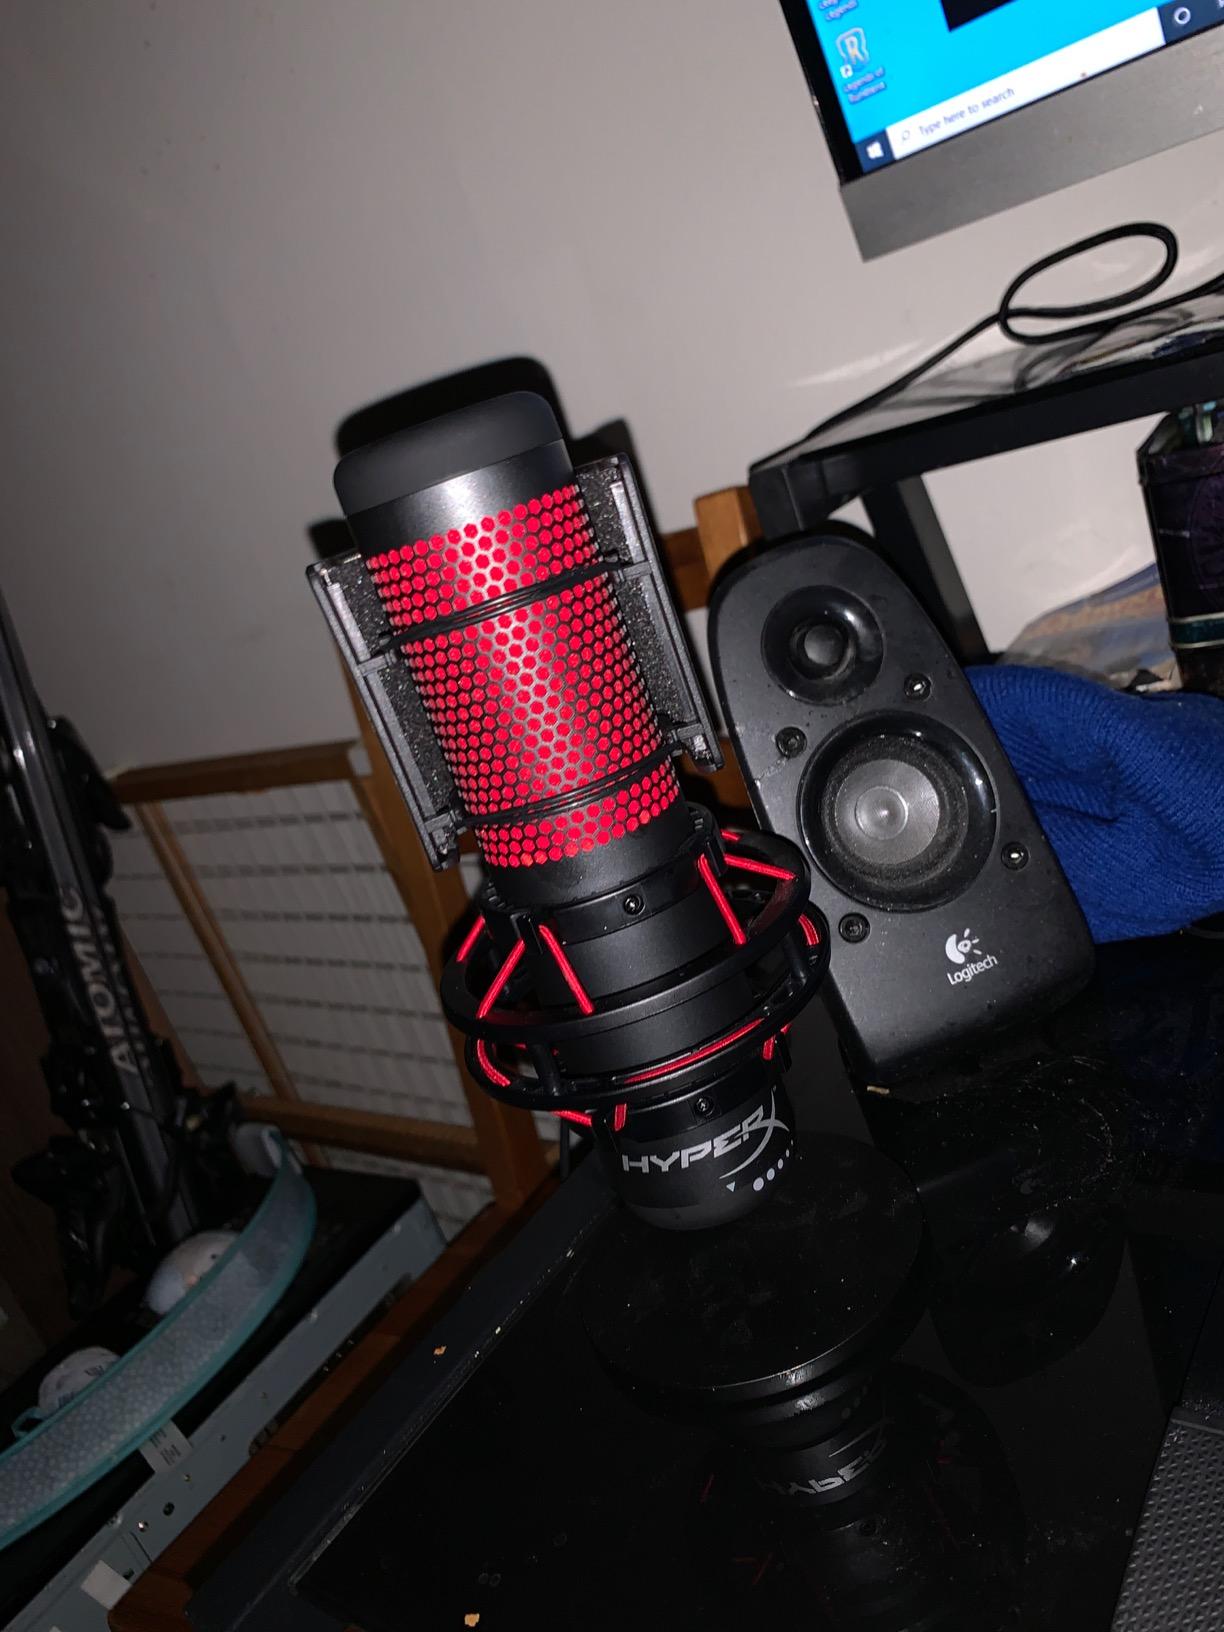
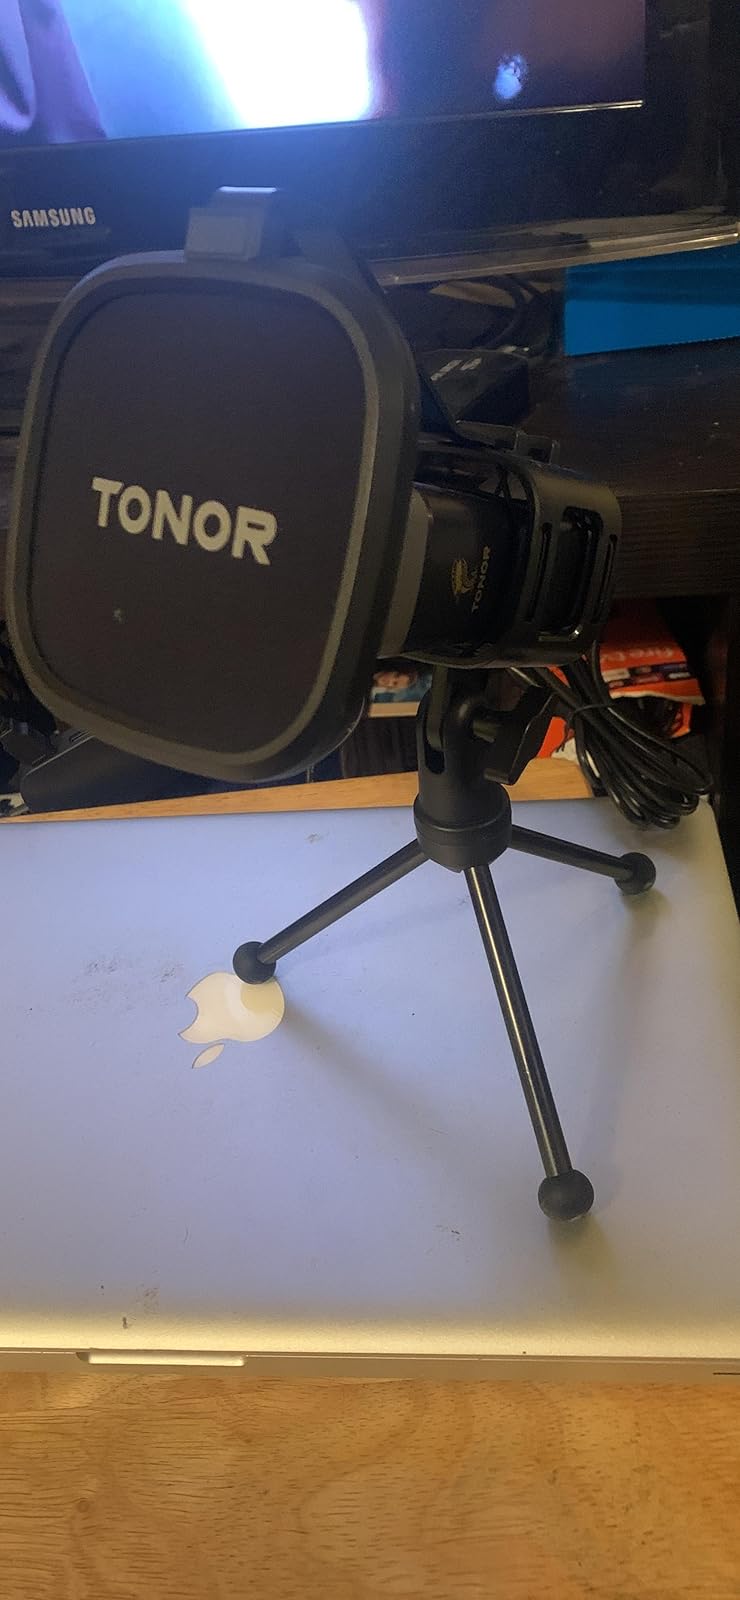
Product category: microphone
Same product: no